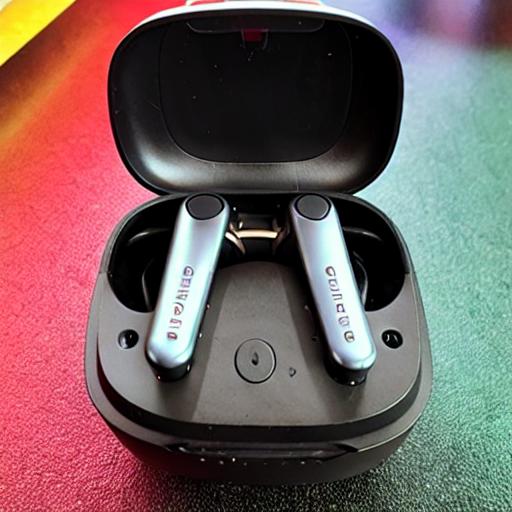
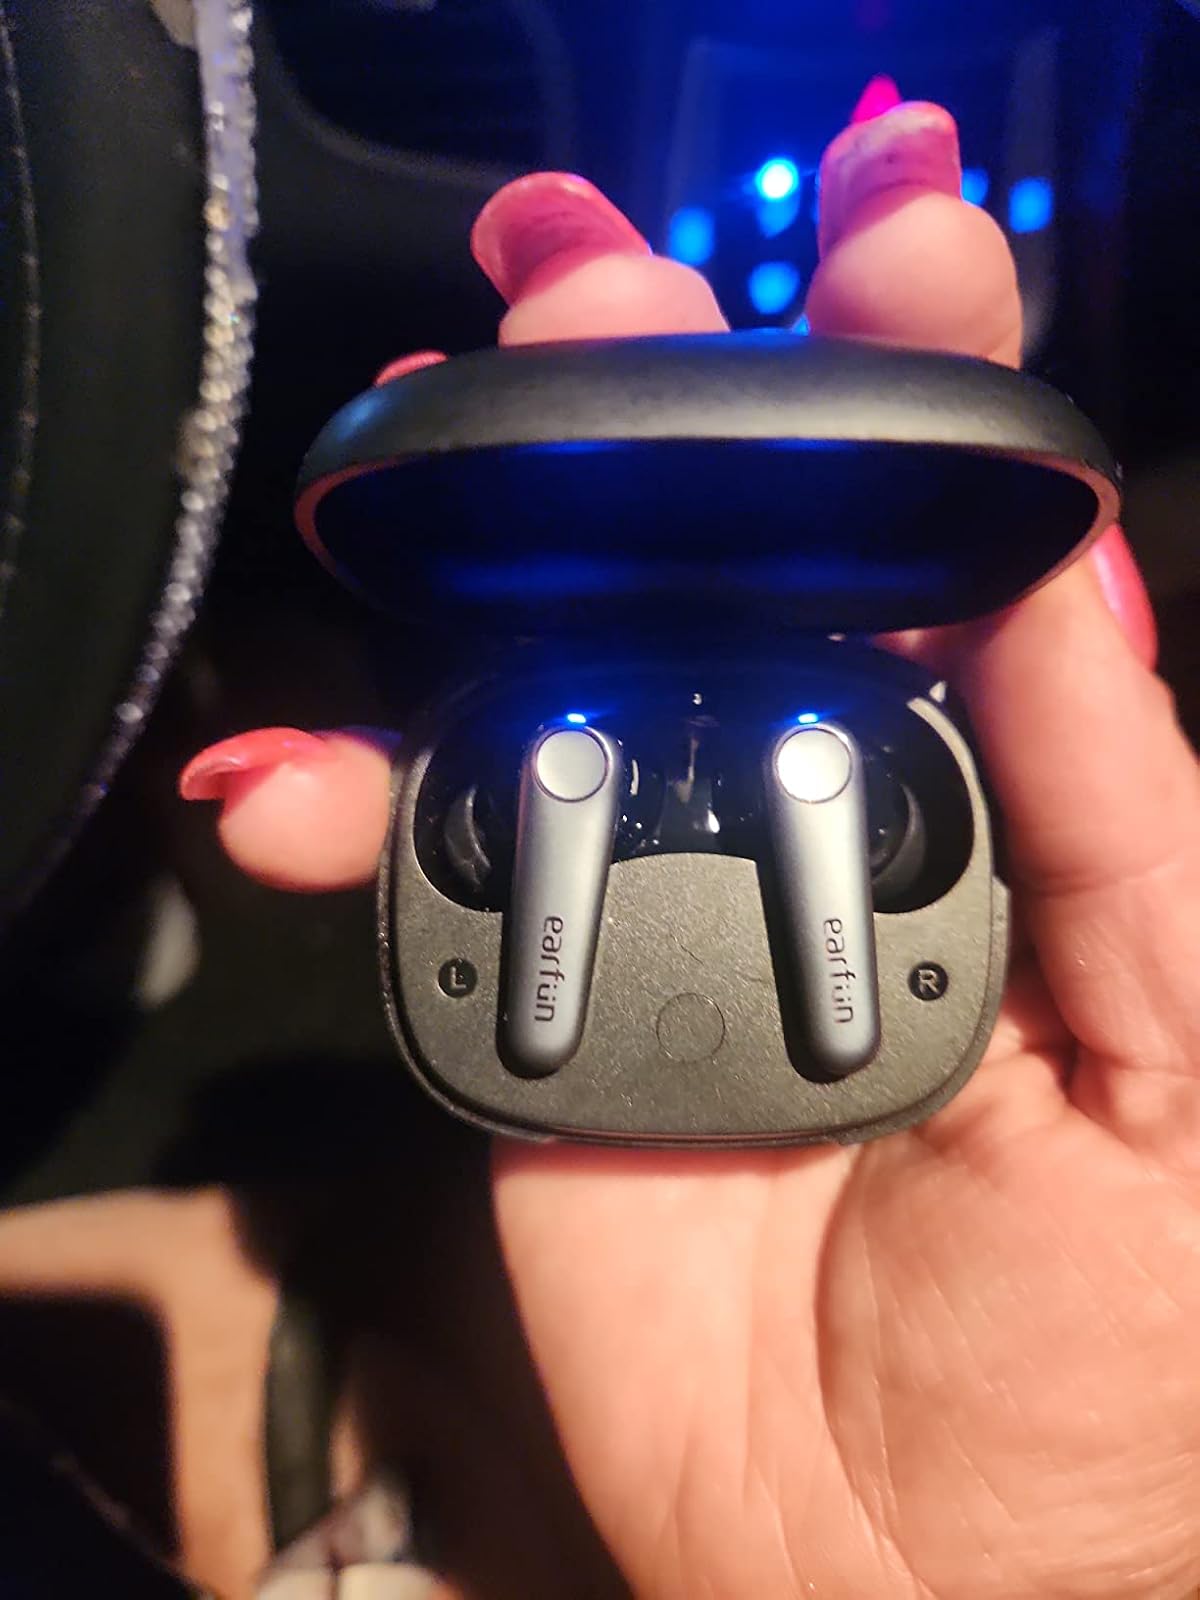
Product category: earbuds
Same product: no